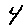
Label: 4